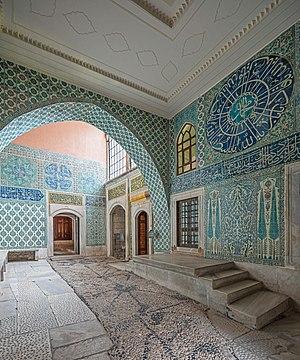
Le palais de Topkapı est un palais d'Istanbul, en Turquie. De 1465 à 1853, il est la résidence de ville, principale et officielle, du sultan ottoman. Le palais est construit sur l’emplacement de l’acropole de l’antique Byzance. Il domine la Corne d'Or, le Bosphore et la mer de Marmara. Le nom de « Topkapı Sarayı » signifie littéralement « palais de la porte des canons », d'après le nom d'une porte voisine aujourd'hui disparue. Il s'étend sur 700 000 m², et est entouré de cinq kilomètres de remparts.